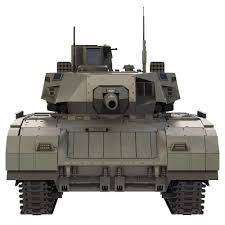
Label: T-14